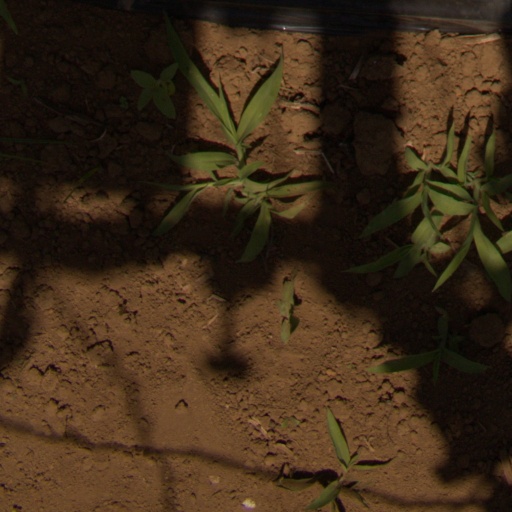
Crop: Jerusalem artichoke